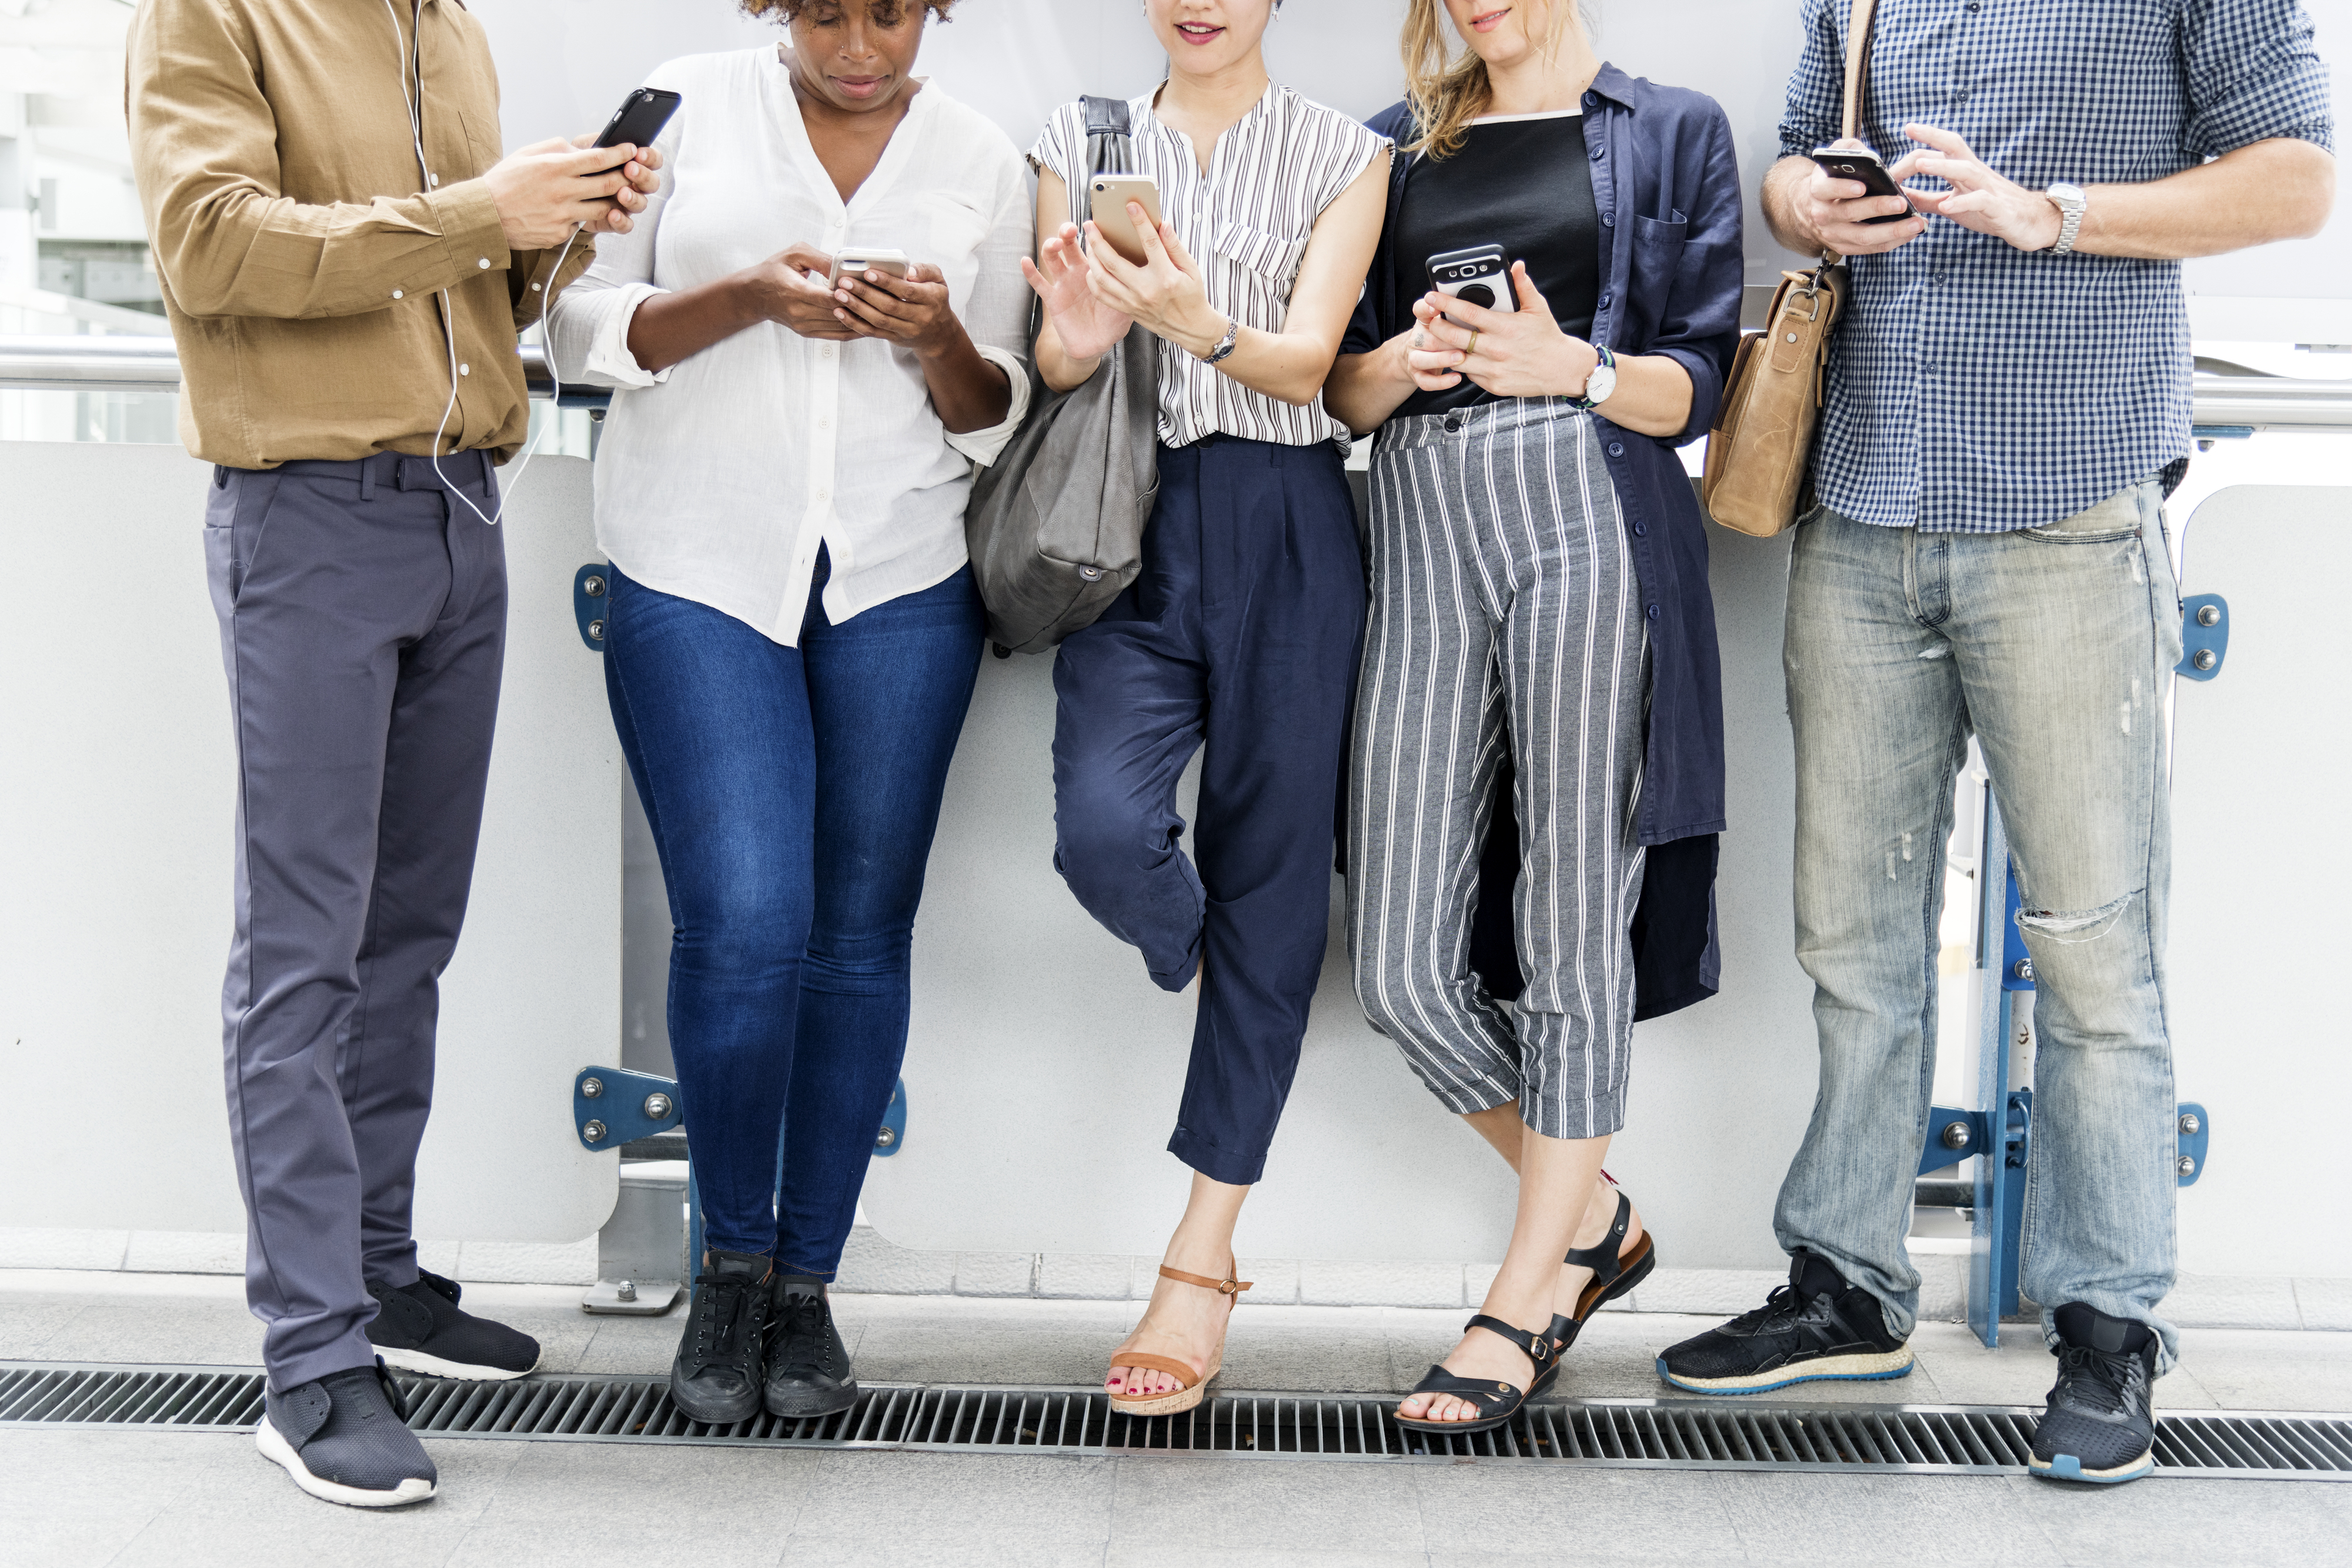
african american, african descent, american, asian, black, casual, caucasian, cellphone, chat, chatting, communication, community, connecting, connection, data, device, digital, ethnicity, european, friends, gadget, global, information, innovation, internet, man, media, message, messaging, mobile, network, networking, on social, online, people, phone, sharing, smartphone, social, social media, technology, telephone, texting, together, togetherness, typing, using, westerner, wireless, woman, jeans, denim, shoulder, fashion, textile, outerwear, trousers, product, shoe